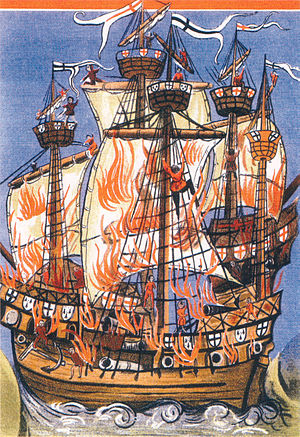
Mary Rose / Militærhistorie / Første franske krig
Et samtidigt maleri af Cordelière og Regent i brand efter eksplosionen om bord på den førstnævnte.
To store sejlskibe side om side, hærget af ild
Mary Rose var et orlogsfartøj af typen karrak, som indgik i den engelske flåde under Henrik 8.'s regeringstid i første halvdel af 1500-tallet. Efter 33 års indsats mod franske, bretonske og skotske styrker deltog skibet i sit sidste slag den 19. juli 1545. I spidsen for et angreb mod franske galejer sank Mary Rose i Solentsundet mellem Isle of Wight og det engelske fastland, inden for synsvidde af Southsea Castle, som er den fæstning uden for Portsmouth, hvor Henrik 8. selv befandt sig. Mary Rose genopdagedes i 1971 og bjergedes i oktober 1982 ved et af de mest bekostelige og komplicerede marinarkæologiske projekter nogensinde. Til trods for at en stor del af skibet er nedbrudt af erosion og biologiske angreb, har de tilbageværende dele uvurderlig historisk værdi som en tidskapsel fra England i første del af 1500-tallet.